Philosophy of science

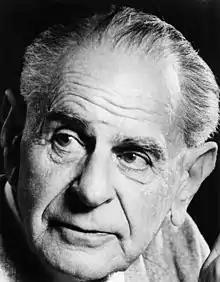

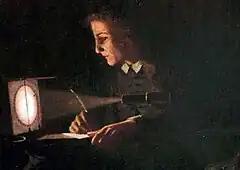
Jeremiah Horrocks makes the first observation of the transit of Venus in 1639, as imagined by the artist W. R. Lavender in 1903.

Distinguishing between science and non-science is referred to as the demarcation problem. For example, should psychoanalysis, creation science, and historical materialism be considered pseudosciences? Karl Popper called this the central question in the philosophy of science. However, no unified account of the problem has won acceptance among philosophers, and some regard the problem as unsolvable or uninteresting. Martin Gardner has argued for the use of a Potter Stewart standard ("I know it when I see it") for recognizing pseudoscience.